T-80

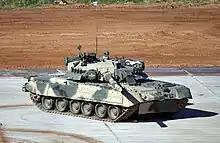
T-80U

The autoloader takes between 7.1 and 19.5 seconds to load the main weapon (28 rounds), depending on the initial position of autoloader carousel.